Wafe Messaoud

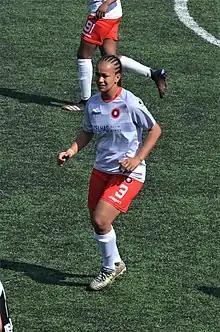
Wafe Messaoudof Fatih Vatan Spor (May 2022)

Wafe Messaoud (born 24 October 1994) is a Tunisian footballer, who plays as a centre back for Saudi club Al-Taraji and the Tunisia women's national team.